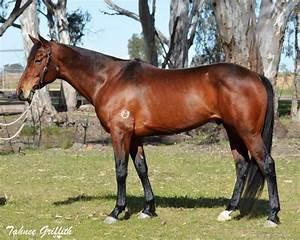
horse